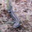
Label: lizard